Mt. Moriah Lodge No. 7

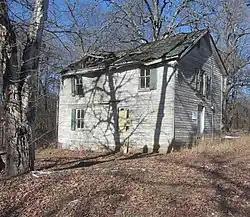
Lodge in 2015

Mt. Moriah Lodge No. 7, is a historic building located in Jessup, Maryland. It is a two-story lodge constructed in the late 19th century.